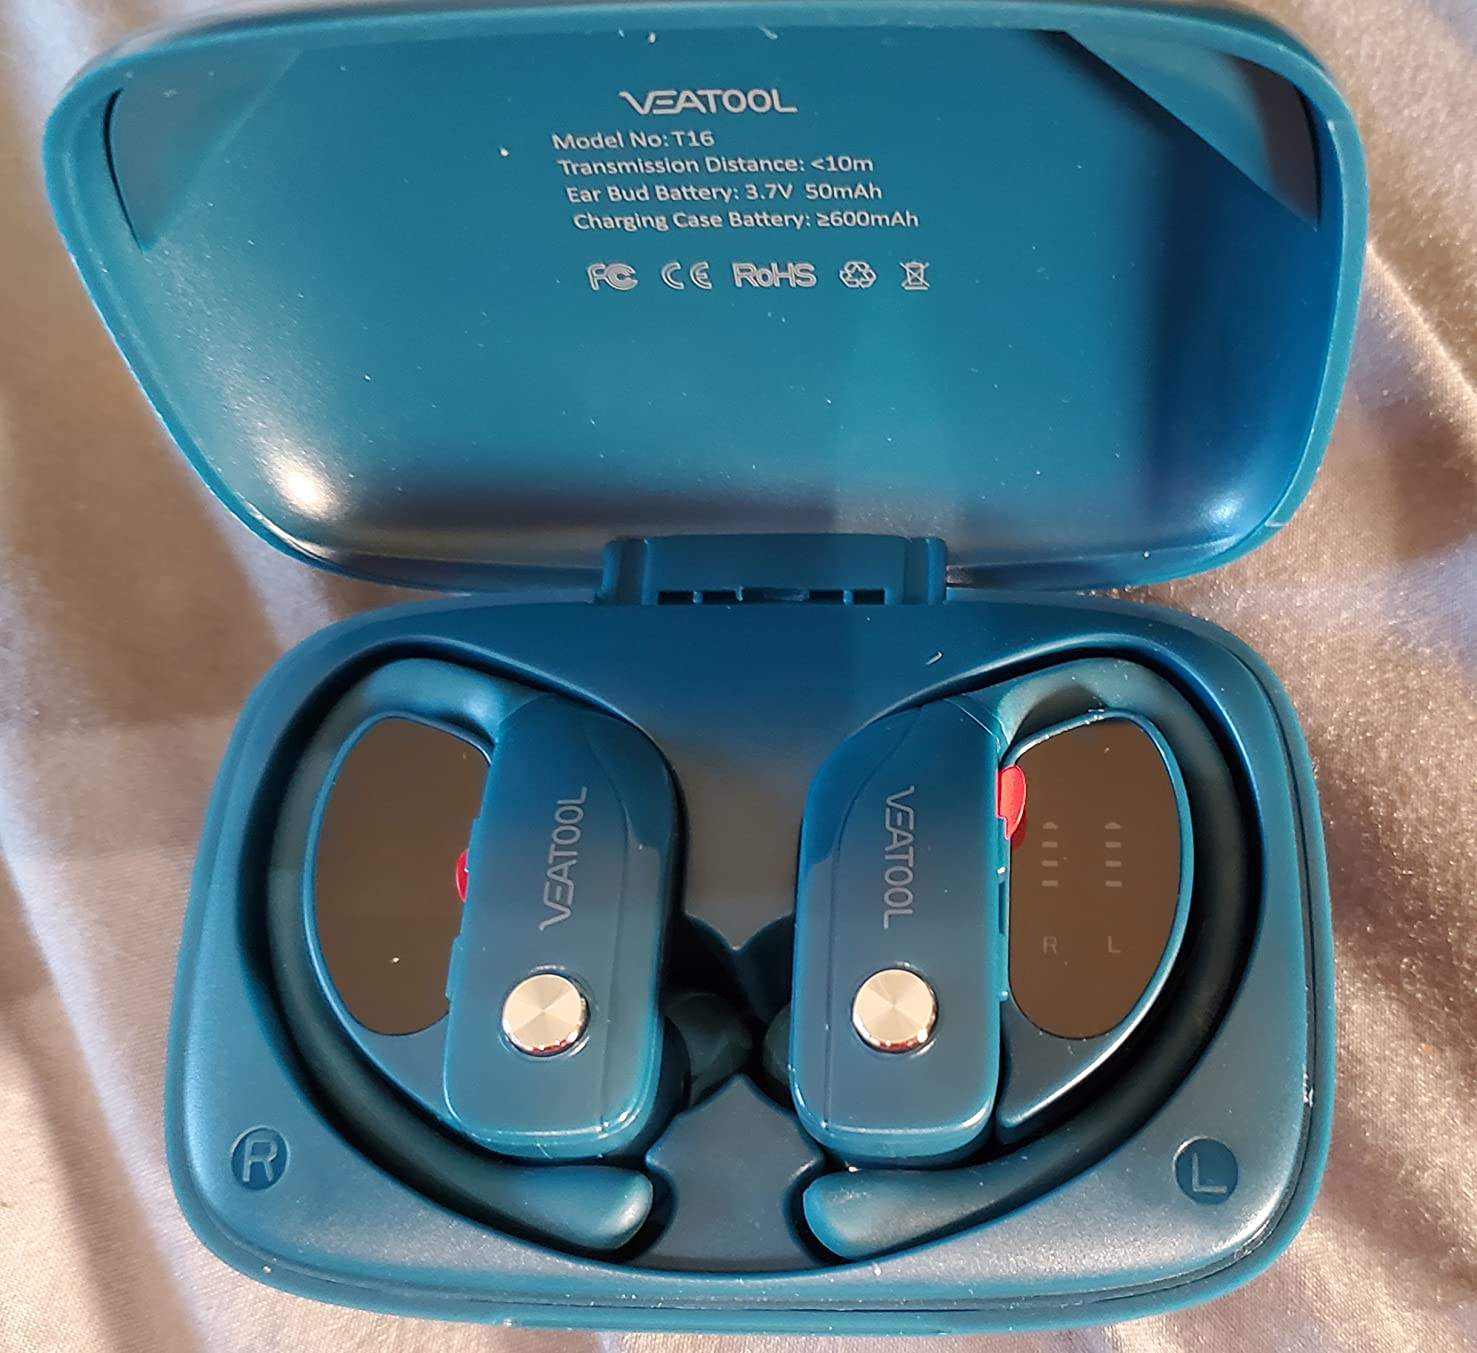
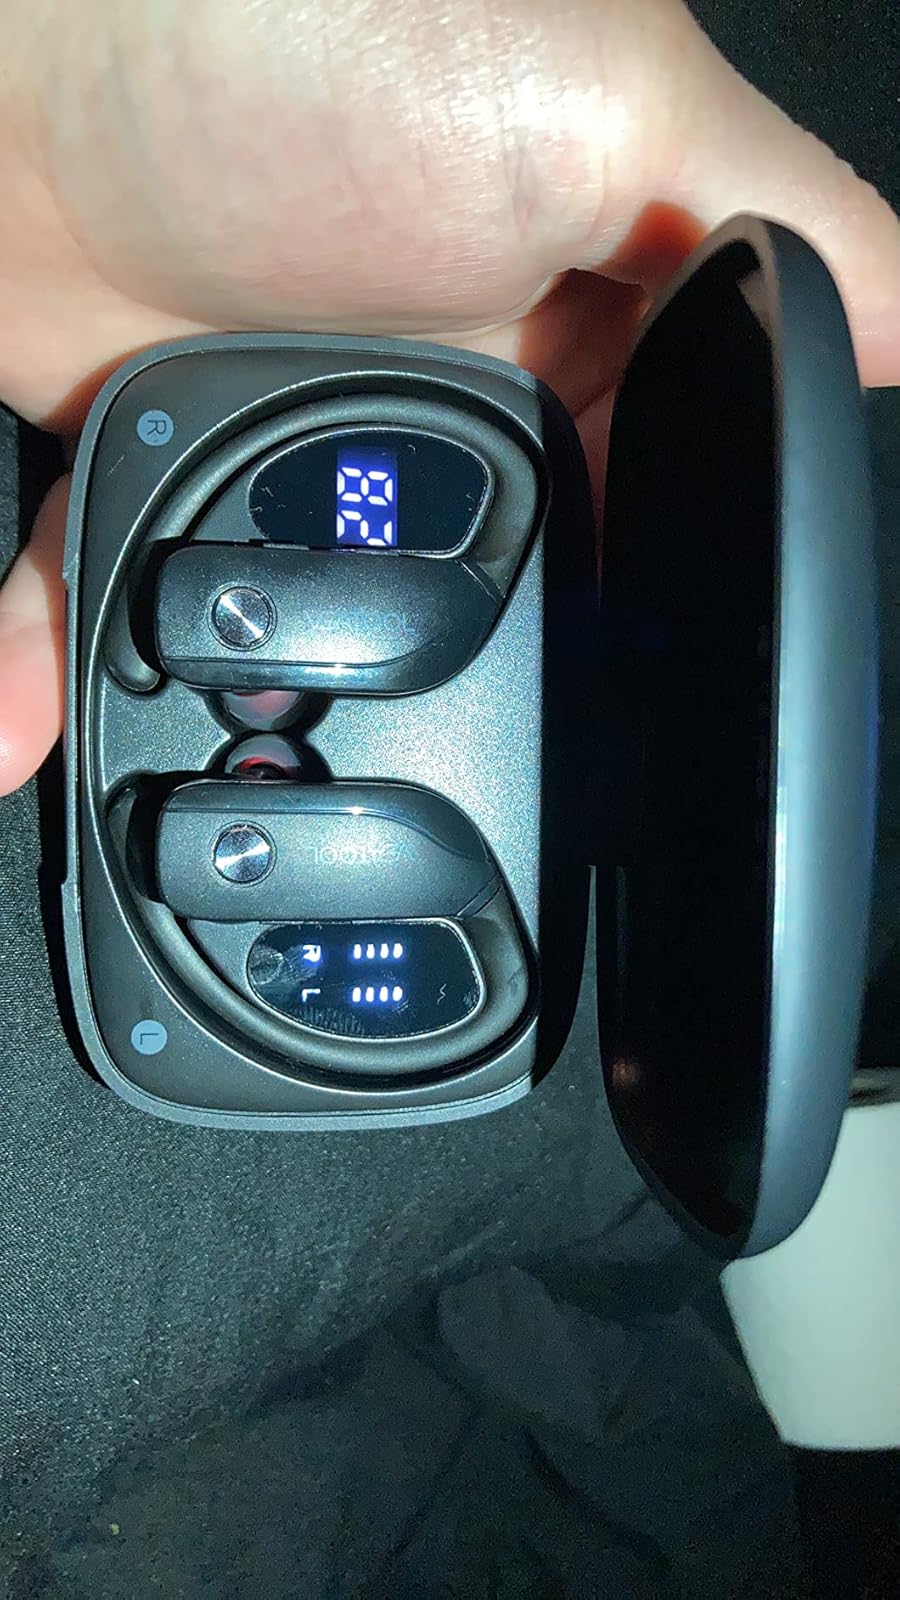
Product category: earbuds
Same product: no